Ernest Becker (athletic director)

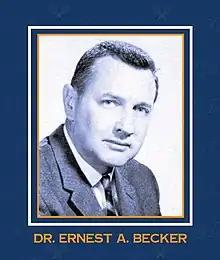

Ernest A. Becker (1914 – January 5, 1998) was an American tennis player, coach, and college athletics administrator. He was a founding dean, first athletic director, and important influence at the beginning of Orange County State College, which became California State University, Fullerton. According to the "Orange County Register", Becker